Astrophysical X-ray source

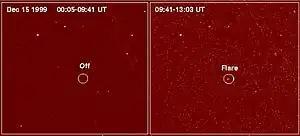
Chandra image of LP 944-20 before flare and during flare.

With no strong central nuclear energy source, the interior of a brown dwarf is in a rapid boiling, or convective state. When combined with the rapid rotation that most brown dwarfs exhibit, convection sets up conditions for the development of a strong, tangled magnetic field near the surface. The flare observed by Chandra from LP 944-20 could have its origin in the turbulent magnetized hot material beneath the brown dwarf's surface. A sub-surface flare could conduct heat to the atmosphere, allowing electric currents to flow and produce an X-ray flare, like a stroke of lightning. The absence of X-rays from LP 944-20 during the non-flaring period is also a significant result. It sets the lowest observational limit on steady X-ray power produced by a brown dwarf star, and shows that coronas cease to exist as the surface temperature of a brown dwarf cools below about 2500 °C and becomes electrically neutral.